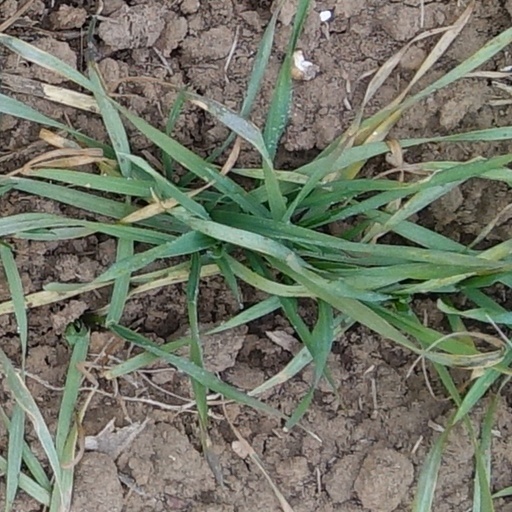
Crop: wheat